Saudi-led intervention in the Yemeni civil war

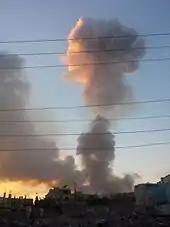
An airstrike in Sanaʽa, 11 May 2015

The Iranian Foreign Ministry summoned the Saudi chargé d'affaires, and the Iranian Parliament and the Iranian Red Crescent Society blasted Saudi Arabia for blocking Iranian humanitarian aid.